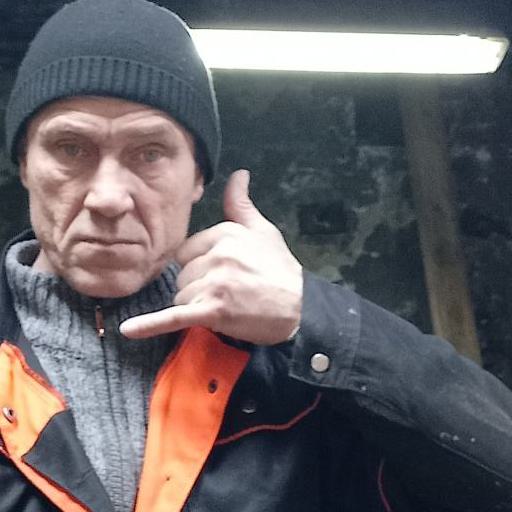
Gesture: call